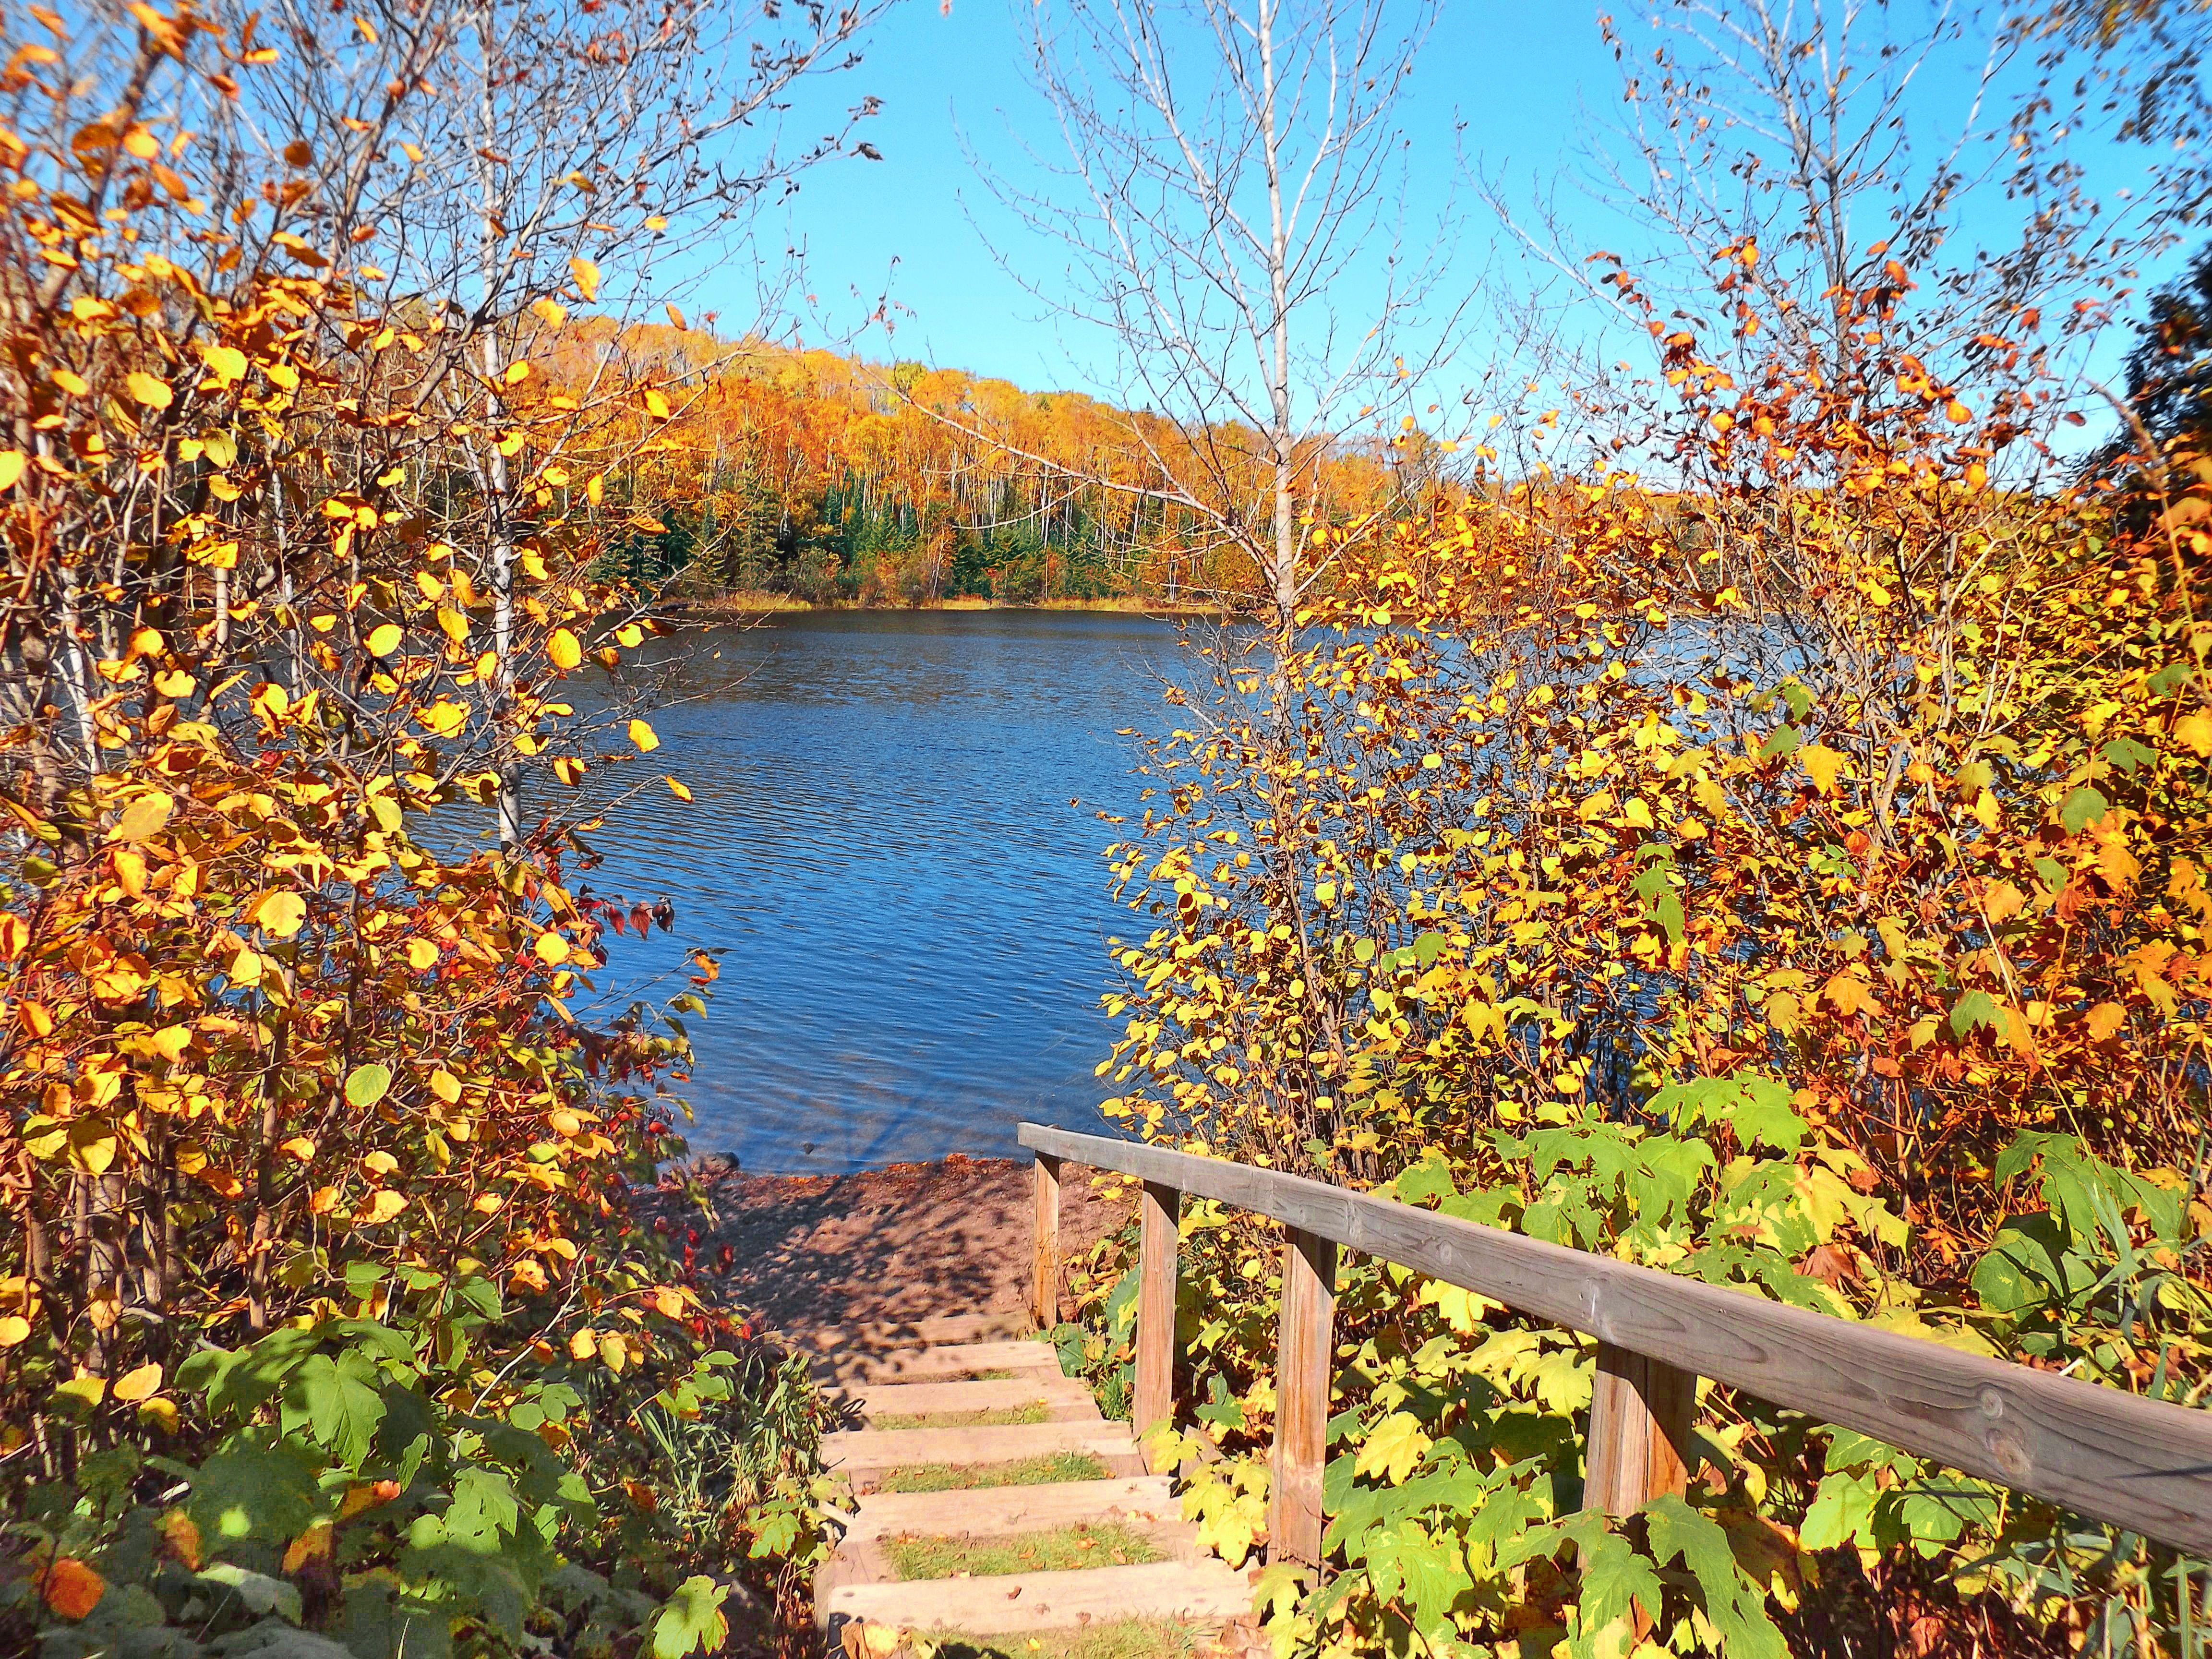
landscape, tree, nature, forest, wilderness, sunlight, leaf, flower, lake, river, staircase, solitude, pond, reflection, tranquil, scenic, color, peaceful, autumn, park, garden, season, waterway, shrub, woodland, ecosystem